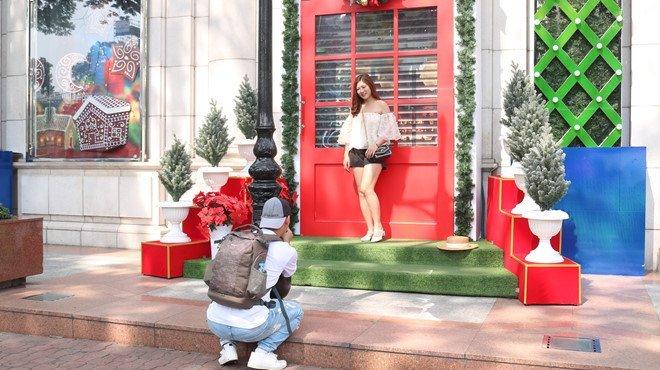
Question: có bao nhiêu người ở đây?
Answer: có hai người ở đây